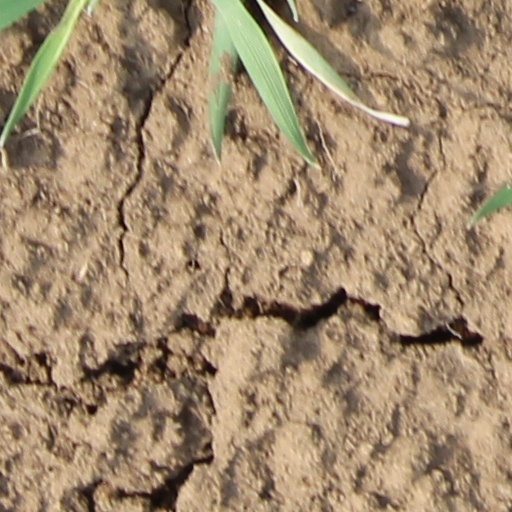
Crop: wheat